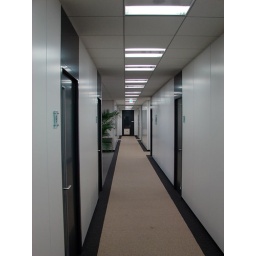
The view from my office door down towards reception in the Ark Mori Building.